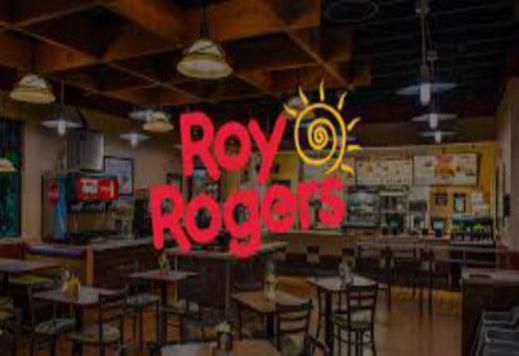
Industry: Food